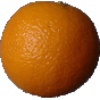
Label: Orange 1